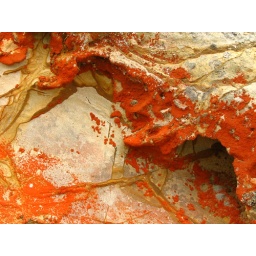
Red algae made the cliffs near the light house red